Voyage of the James Caird

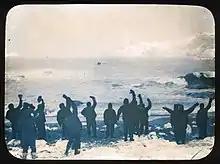
Elephant Island party waving goodbye to sailors on the "James Caird", 24 April 1916

Before leaving, Shackleton instructed Frank Wild that he was to assume full command as soon as the "James Caird" departed, and that should the journey fail, he was to attempt to take the party to Deception Island the following spring. The "James Caird" was launched from Elephant Island on 24 April 1916. The wind was a moderate south-westerly, which aided a swift getaway, and the boat was quickly out of sight of the land.